Great Syrian Revolt

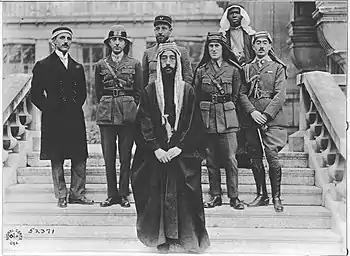
Faisal with T. E. Lawrence and the Hejazi delegation at the Paris Peace Conference (1919–1920)

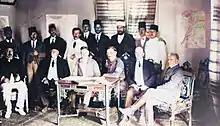
The 1919 King–Crane Commission

After the demise of Ottoman rule, Prince Faisal announced the establishment of an Arab government in Damascus and assigned the former Ottoman officer in Damascus, Ali Rikabi (Ali Rida Pasha Rikabi) to form and preside it as a military governor.